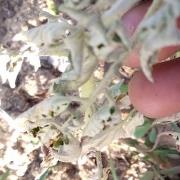
Crop: Tomato
Condition: bacterial-floundering-d